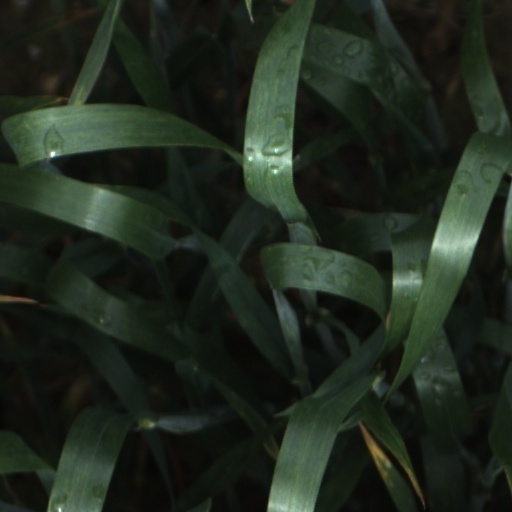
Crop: wheat